Lakhdar Brahimi

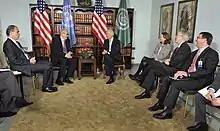
Lakhdar Brahimi with Joe Biden (Munich, 7 February 2013)

On 13 May 2014, UN Secretary-General Ban Ki-moon announced that Brahimi would resign as the special envoy to Syria on 31 May 2014.